Trevante Rhodes

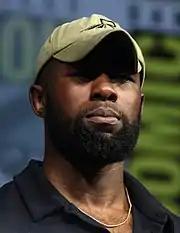
Rhodes at the 2018 San Diego Comic-Con.

Rhodes rose to fame for his much praised performance in the 2016 film "Moonlight", as the adult Chiron. While talking about the movie in an interview with "Out", Rhodes said: "Being a black person in America right now is shit, being a homosexual in America right now is shit, and being a black homosexual is the bottom for certain people. That’s why I’m so excited for people to see "Moonlight". I don’t feel like there’s a solution for our problems, but this movie might change people. That’s why you do it—because you feel like you’re doing something that matters. This is someone’s story." The film won the Golden Globe Award for Best Picture – Drama and the Academy Award for Best Picture and Best Adapted Screenplay.